Tony Foresta

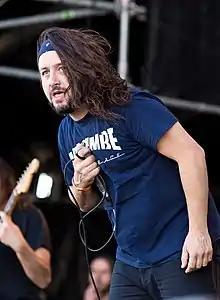
Foresta with Iron Reagan at Party.San Metal Open Air 2016

Anthony Russell Foresta (born May 20, 1976) is an American vocalist who is the lead singer of crossover thrash bands Municipal Waste, Iron Reagan and (since 2022) the supergroup Heaven's Gate which he helped co-found with Cannibal Corpse drummer Paul Mazurkiewicz. In 2024, Foresta joined as the new lead vocalist of hardcore punk band Rich Kids on LSD.